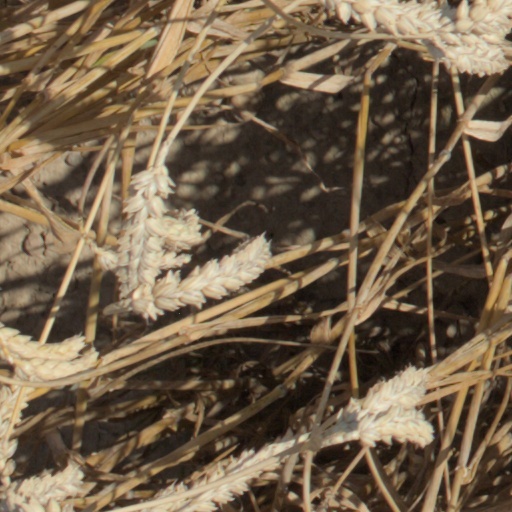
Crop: wheat